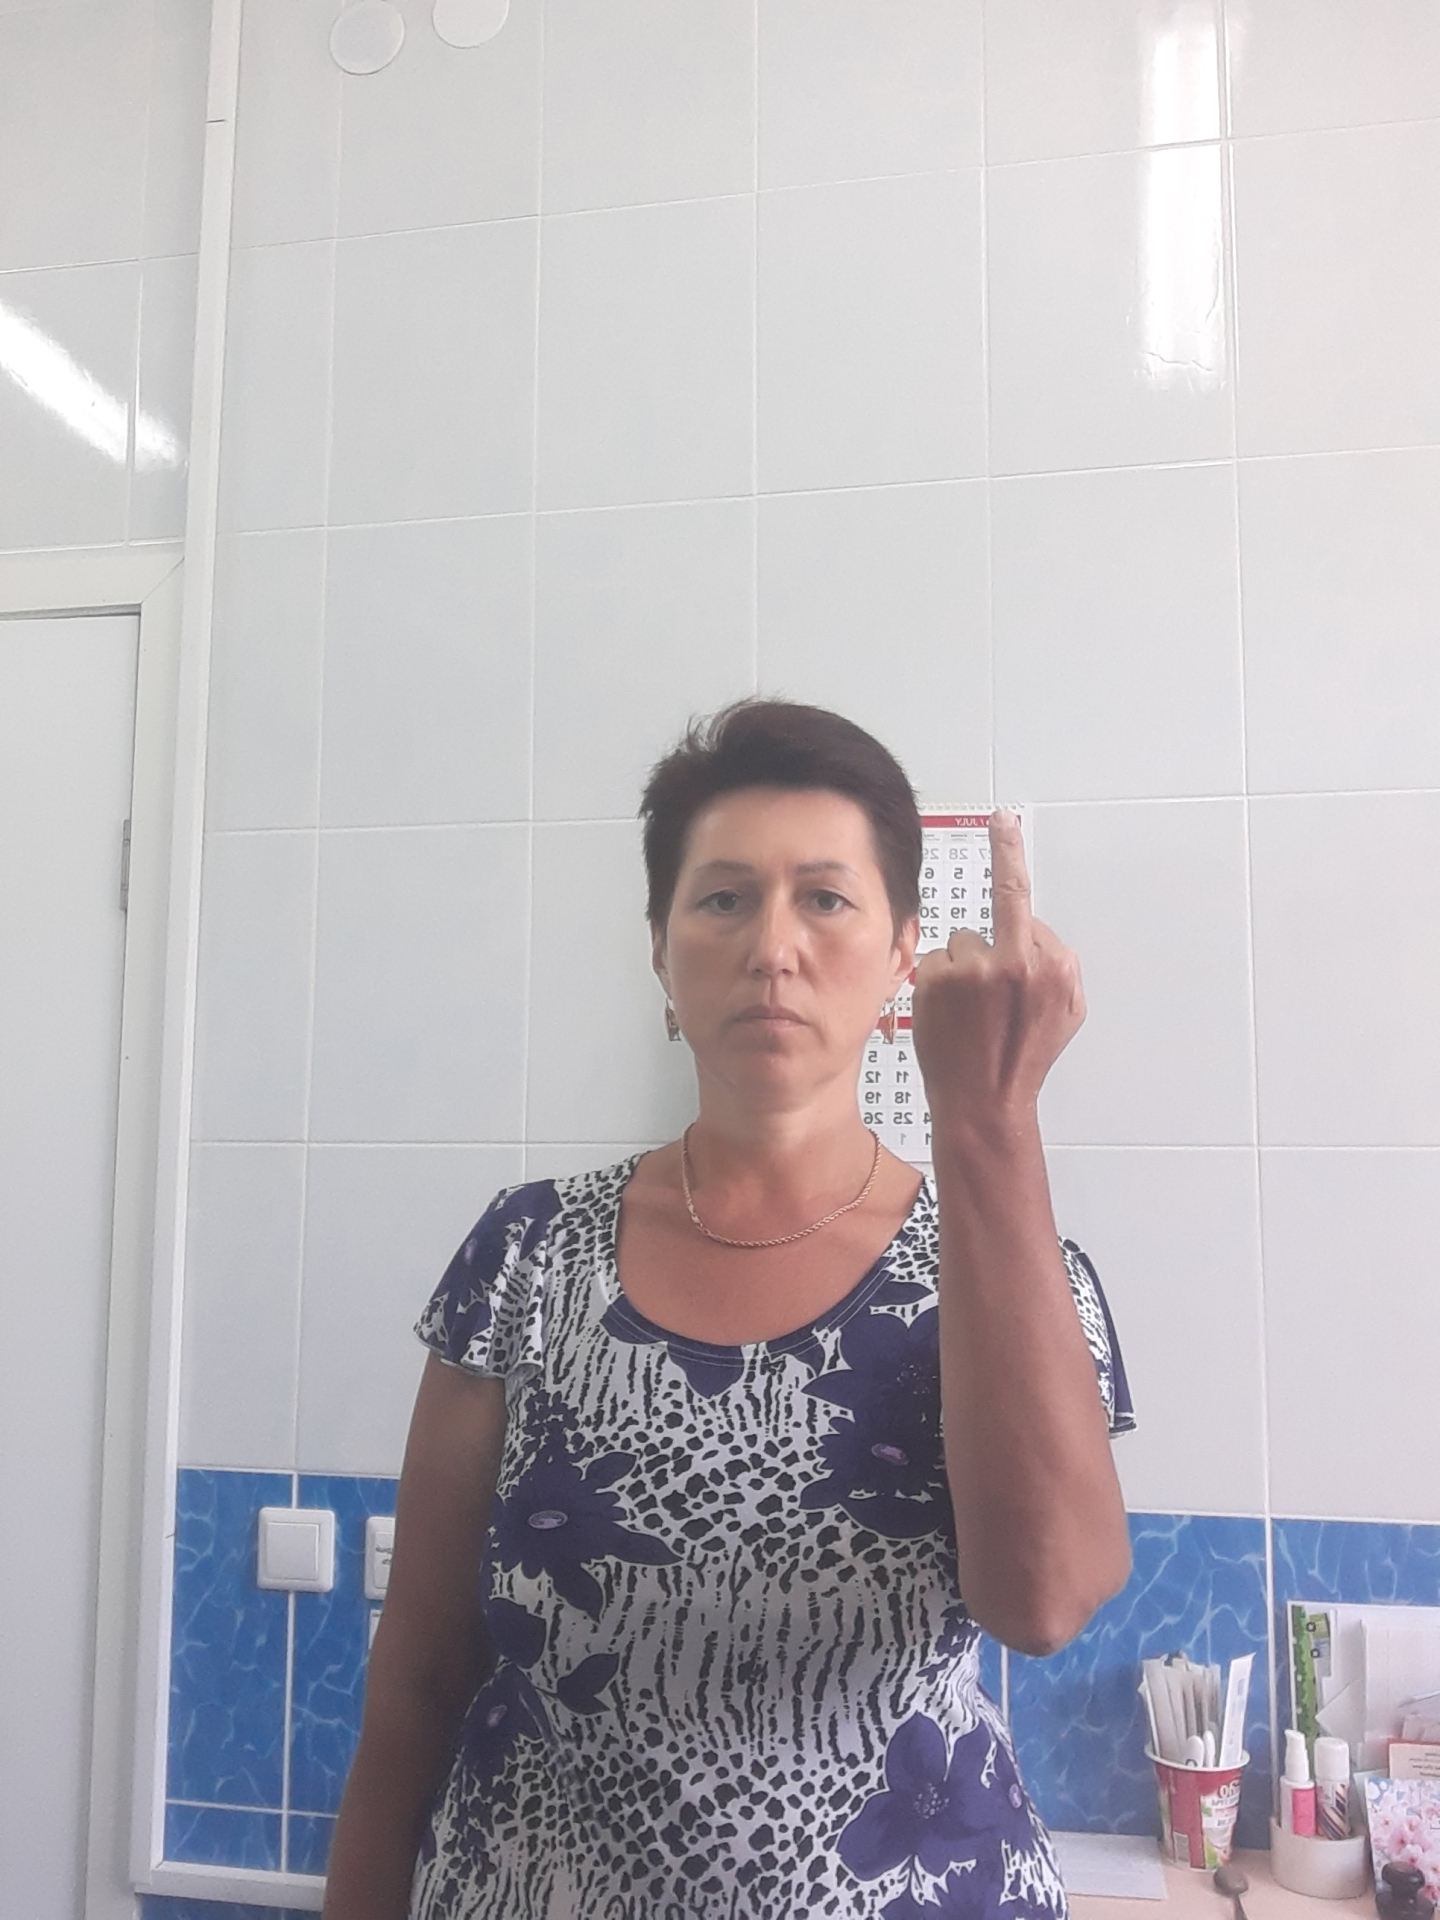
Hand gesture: middle_finger